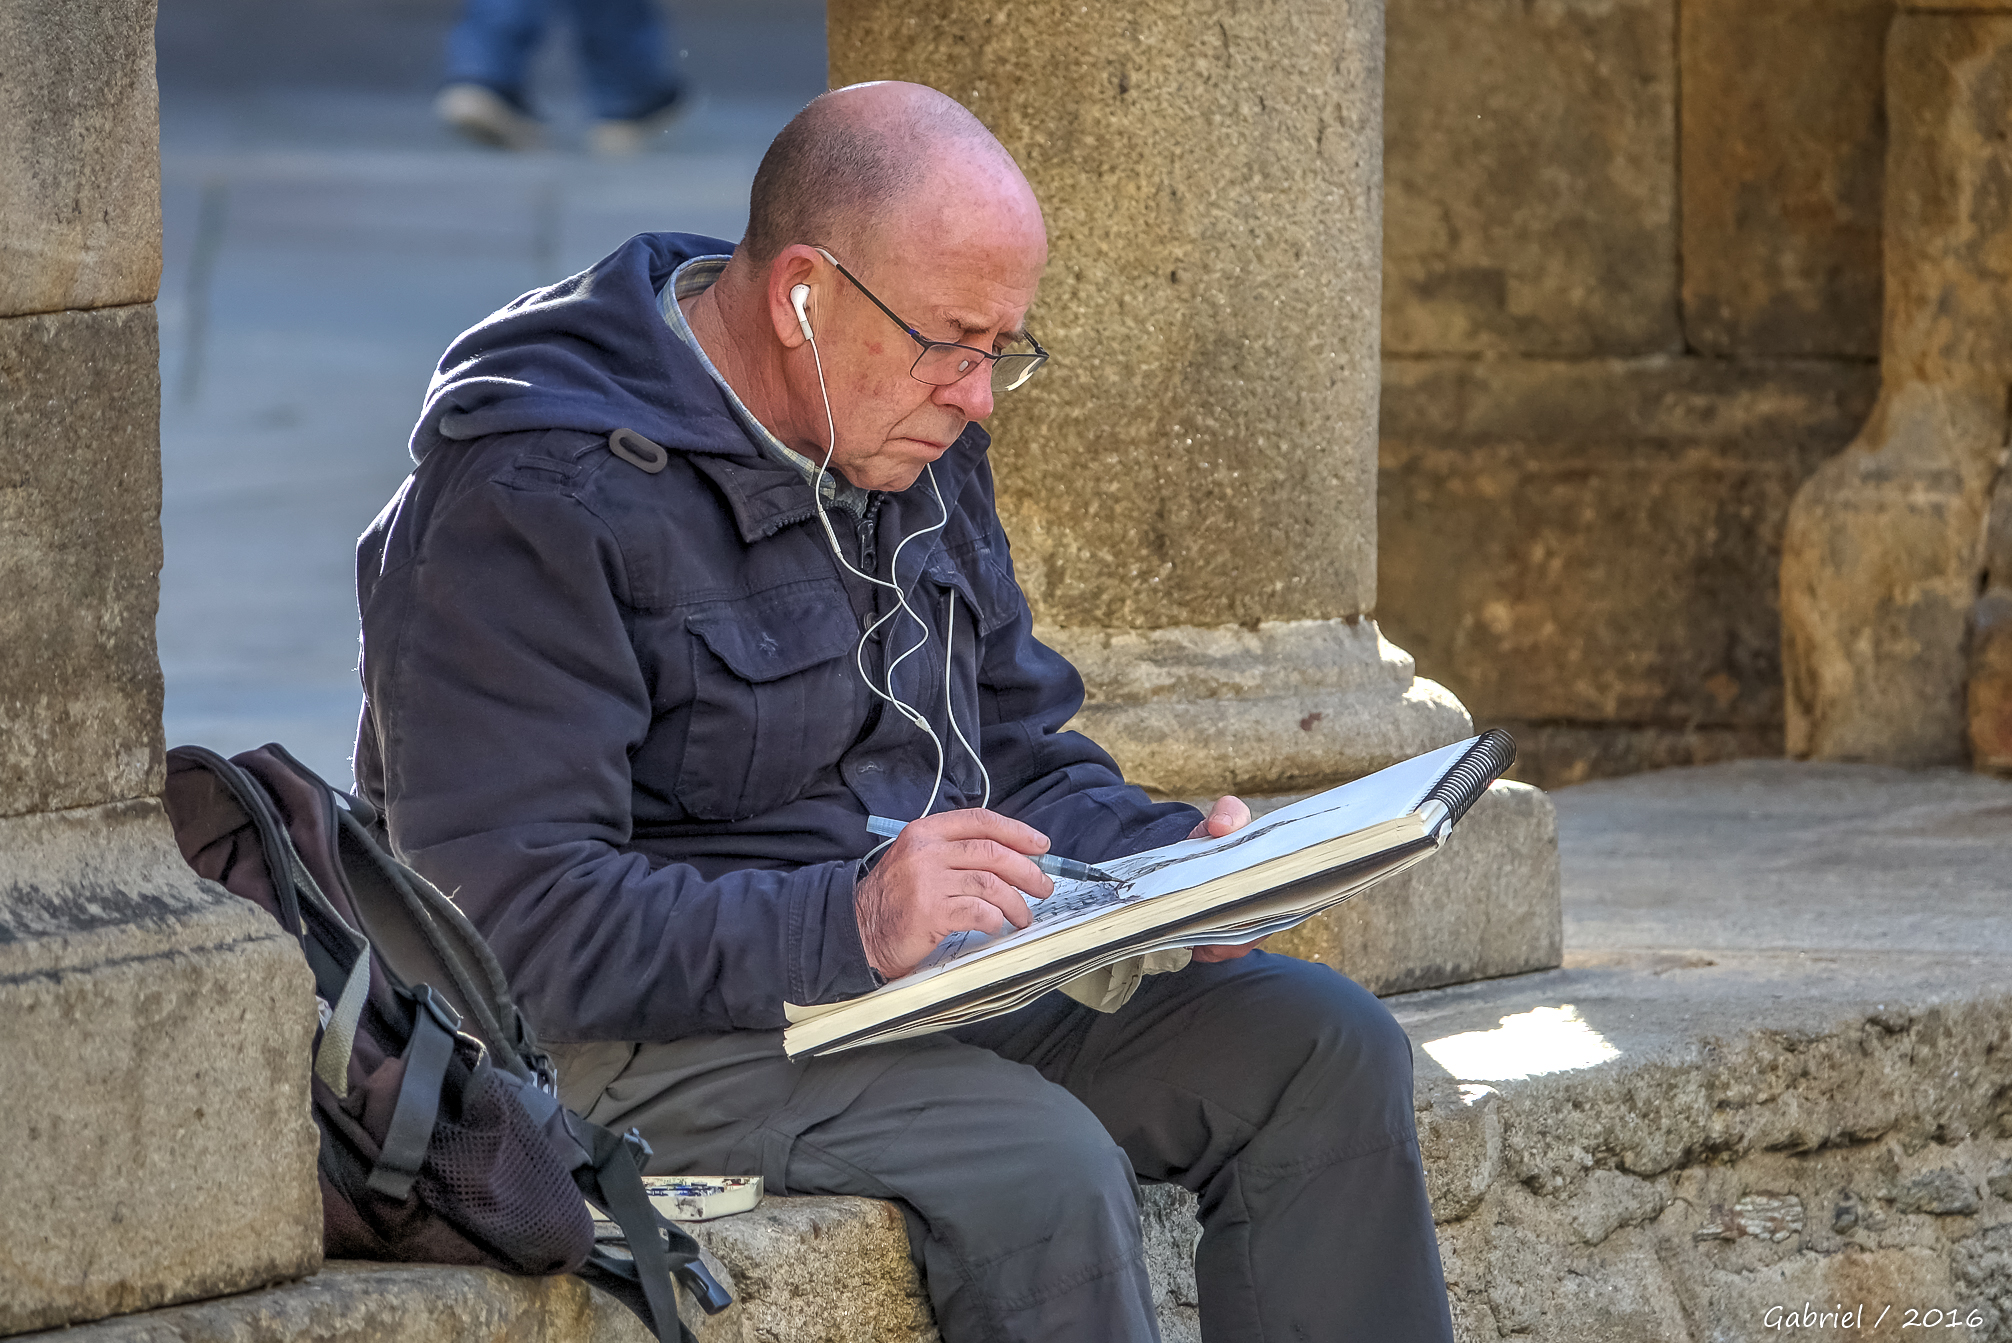
man, person, people, male, sitting, streetphotography, temple, gente, fotografacallejera, ggl1, gaby1, xovesphoto, sonydscrx10iii, sonyrx10iii, rx10iii, rx10m3, human positions